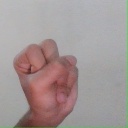
अक्षर: स